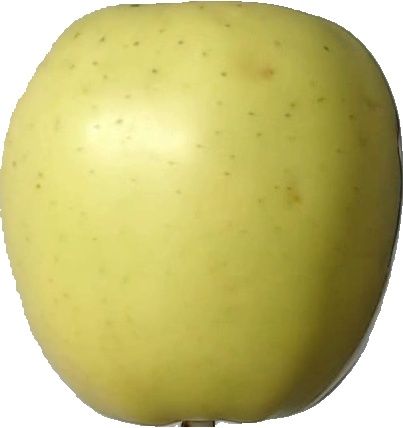
Label: apple_golden_2